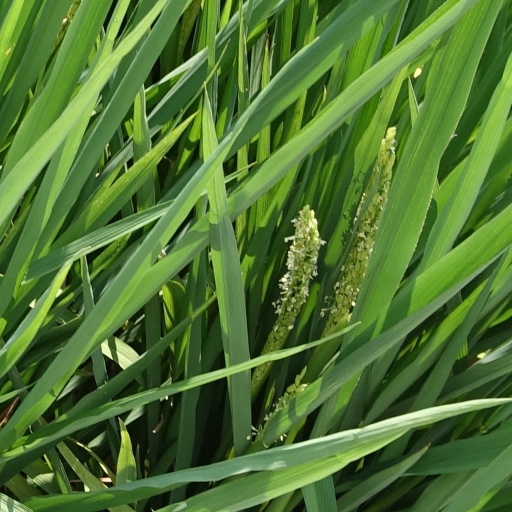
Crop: rice